Shigatse Dzong

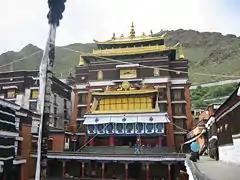
Tashilhunpo Monastery

Tashilhunpo Monastery, founded in 1447 by Gendun Drup, the First Dalai Lama, is a historic and culturally important monastery next to Shigatse, the second-largest city in Tibet.